Cornell West Campus

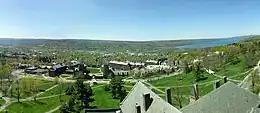
Cornell West Campus as seen from McGraw Tower in May 2013

West Campus is a residential section of Cornell University main campus in Ithaca, New York. It is bounded roughly by Fall Creek gorge to the north, West Avenue and Libe Slope to the east, Cascadilla gorge and the Ithaca City Cemetery to the south, and University Avenue and Lake Street to the west. It now primarily houses transfer students, second year students, and upperclassmen.